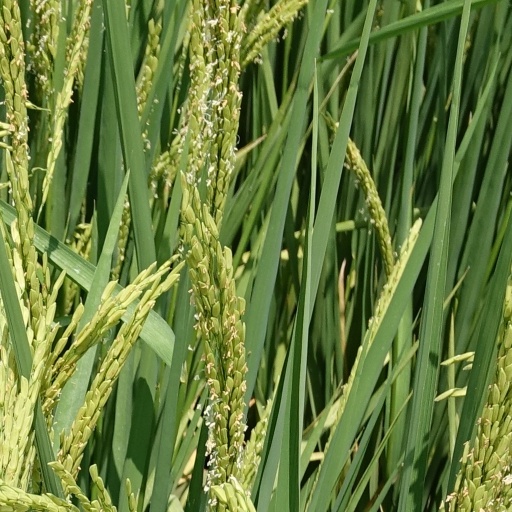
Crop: rice